Kami-Itabashi Station

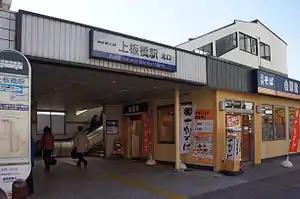
The north entrance in February 2012

is a railway station on the Tobu Tojo Line in Itabashi, Tokyo, Japan, operated by the private railway operator Tobu Railway.